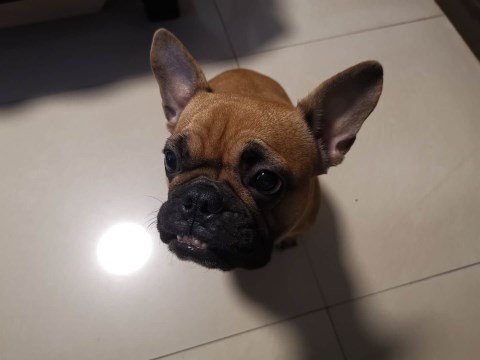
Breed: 1121-n000002-French_bulldog